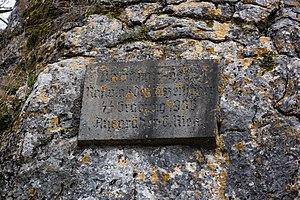
Gustav Riek, de son nom complet Johannes Gustav Riek, est un préhistorien et géologue allemand, né le 23 mai 1900 à Stuttgart et mort le 1ᵉʳ novembre 1976 à Feldstetten, dans la ville de Laichingen.